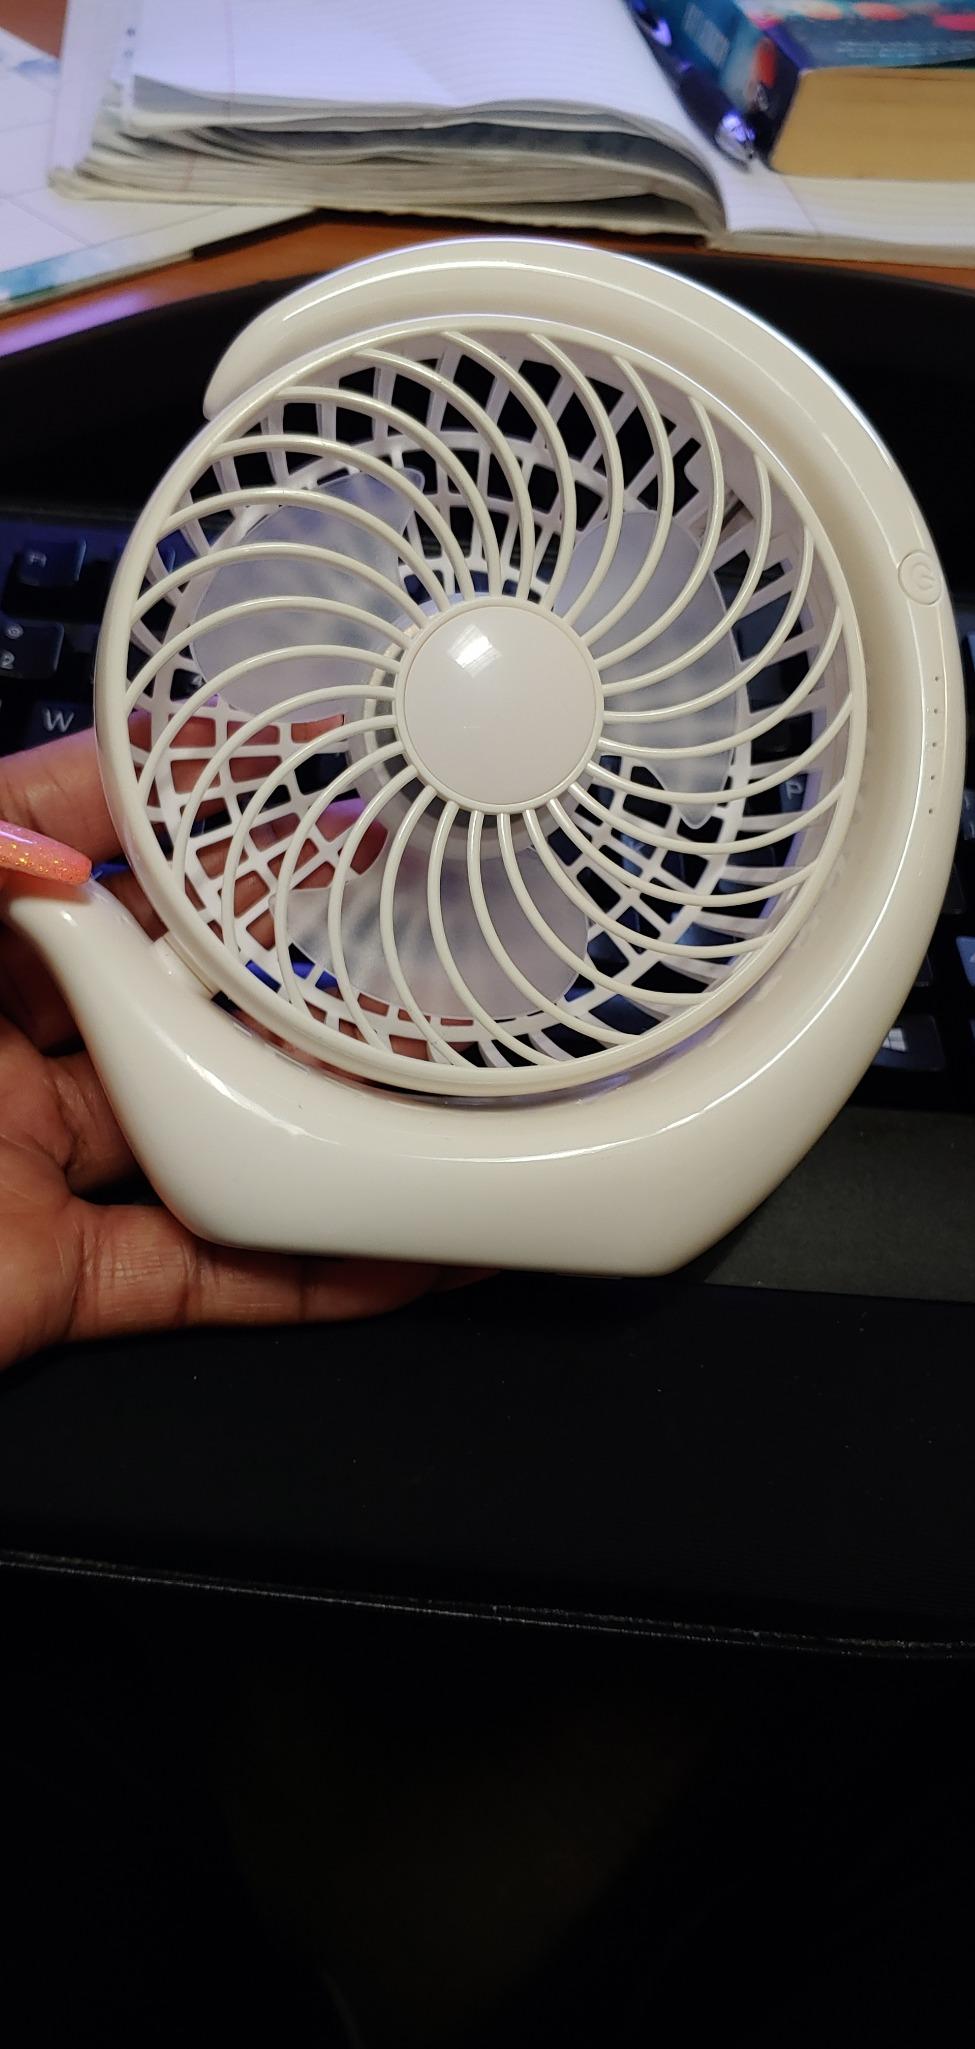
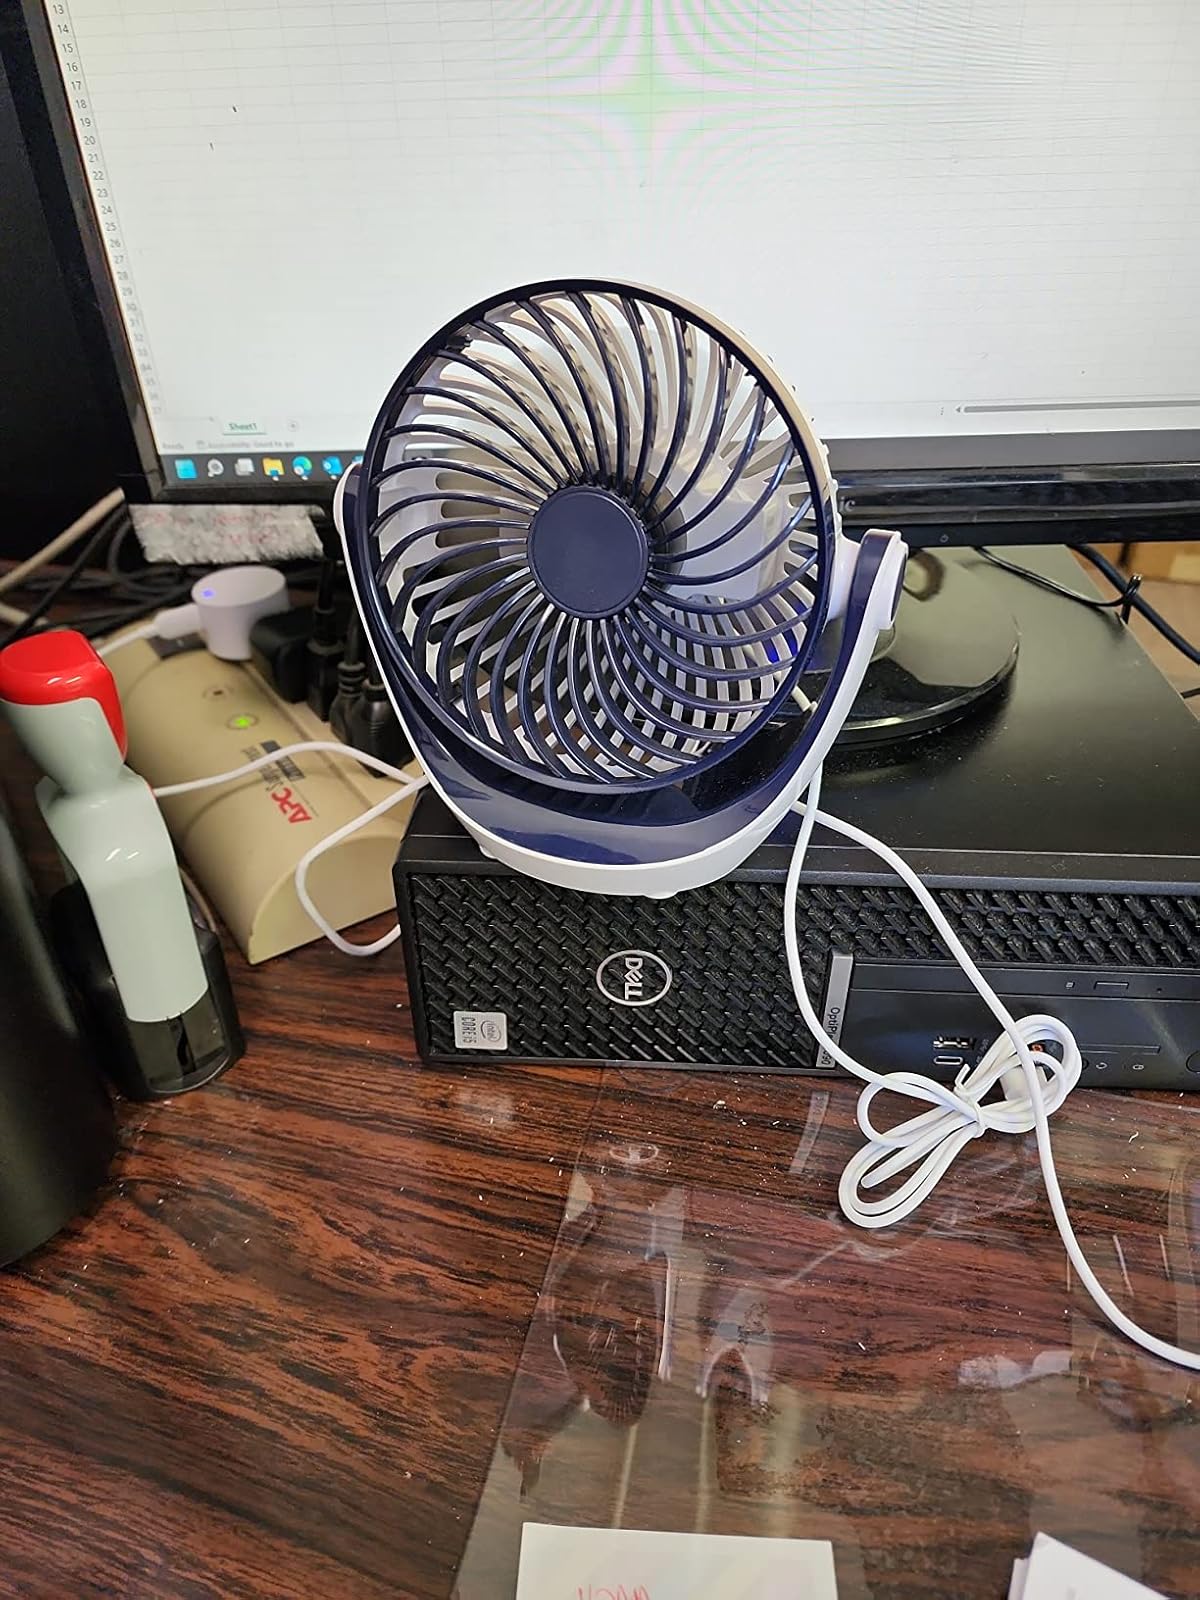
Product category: fan
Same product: no